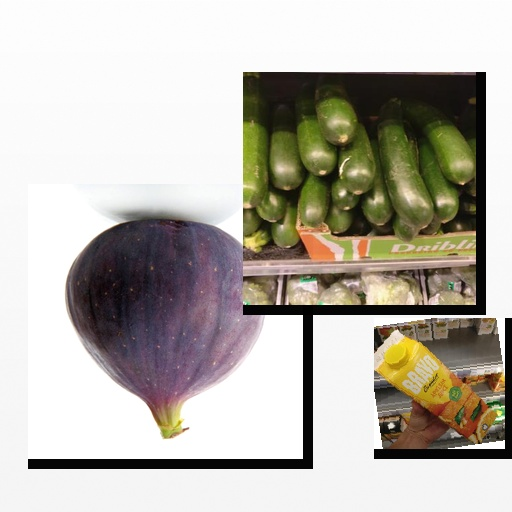
Food items: orange_juice, zucchini, fig